History of South America

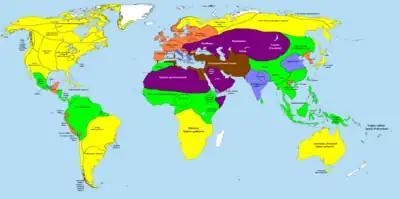
Overview map of the world in 500 BC, showing Chavín, Paracas, Chorrera and their neighbors

The Chavín, a South American preliterate civilization, established a trade network and developed agriculture by 900 BCE, according to some estimates and archeological finds. Artifacts were found at a site called Chavín de Huantar in modern Peru at an elevation of 3,177 meters. Chavín civilization spanned 900 to 200 BCE.